Black church

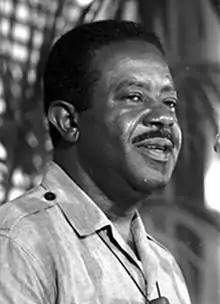
Ralph David Abernathy was a Baptist minister involved in the American Civil Rights Movement.

After the Emancipation Proclamation and the end of the Civil War, the Black church emerged as a central institution in African American communities during the Reconstruction era. Northern denominations and free Black churches sent missionaries to the South to minister to freed people, offering religious instruction as well as education in literacy and civic life. Leaders like Bishop Daniel Payne of the African Methodist Episcopal Church (AME) organized widespread efforts to establish schools and congregations across the South. Within a year of the war’s end, the AME Church added 50,000 new members, eventually expanding to over 250,000 congregants from Florida to Texas by the close of Reconstruction.